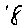
Label: 8